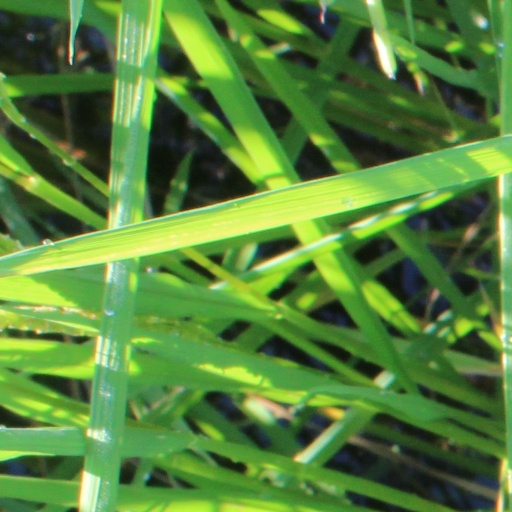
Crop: rice